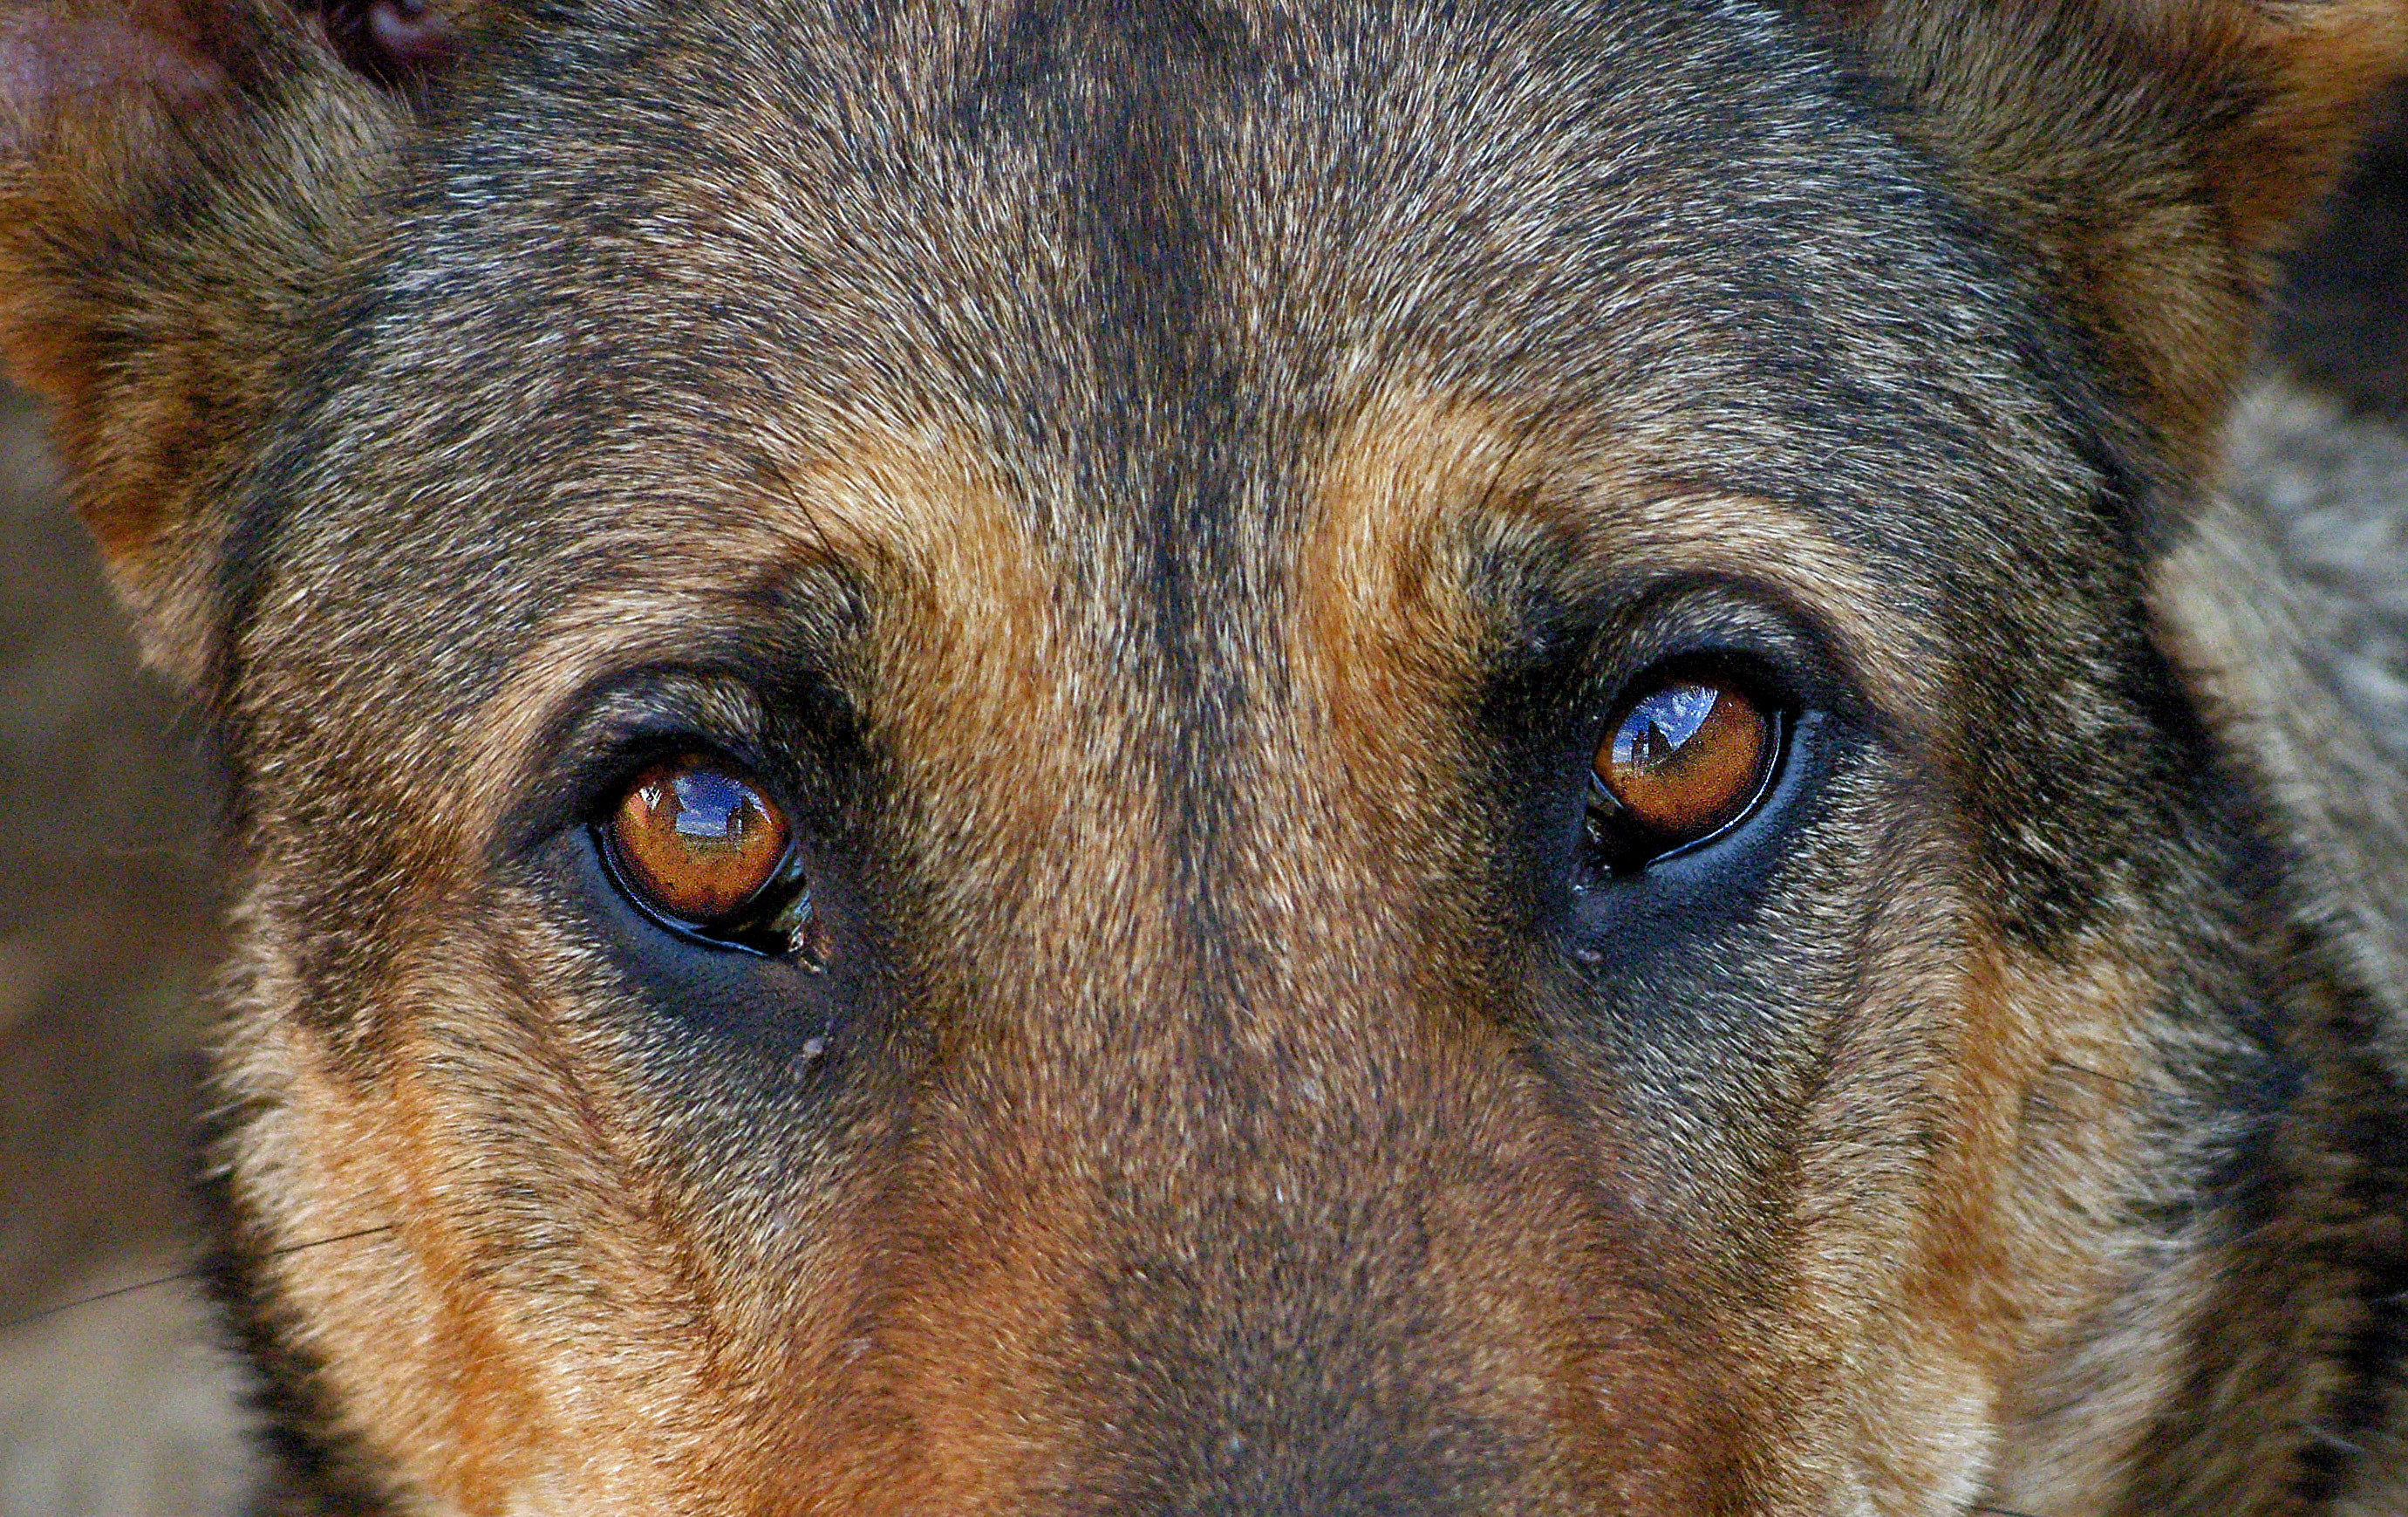
dog, mammal, wolf, close up, snout, animals, vertebrate, dog breed, ggl1, street dog, dog like mammal, saarloos wolfdog, wolfdog, czechoslovakian wolfdog, carnivoran, german shepherd dog